Krist Novoselic

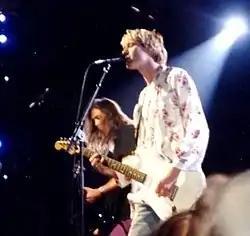
Novoselic (left) playing bass alongside singer Kurt Cobain (right) in 1992

During Nirvana's 1992 Reading concert, Novoselic sang Oakland punk band 'Fang's' "The Money Will Roll Right In" with Cobain. Novoselic was an occasional vocalist and backing vocalist in Nirvana, occasionally singing "Scoff" and "Rape Me" at live shows. Novoselic stated that "I kind of discovered my voice for the first time, and the more I did it, the better it got."